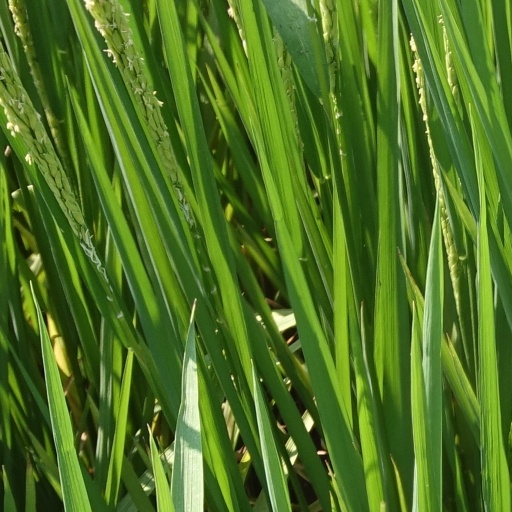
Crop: rice